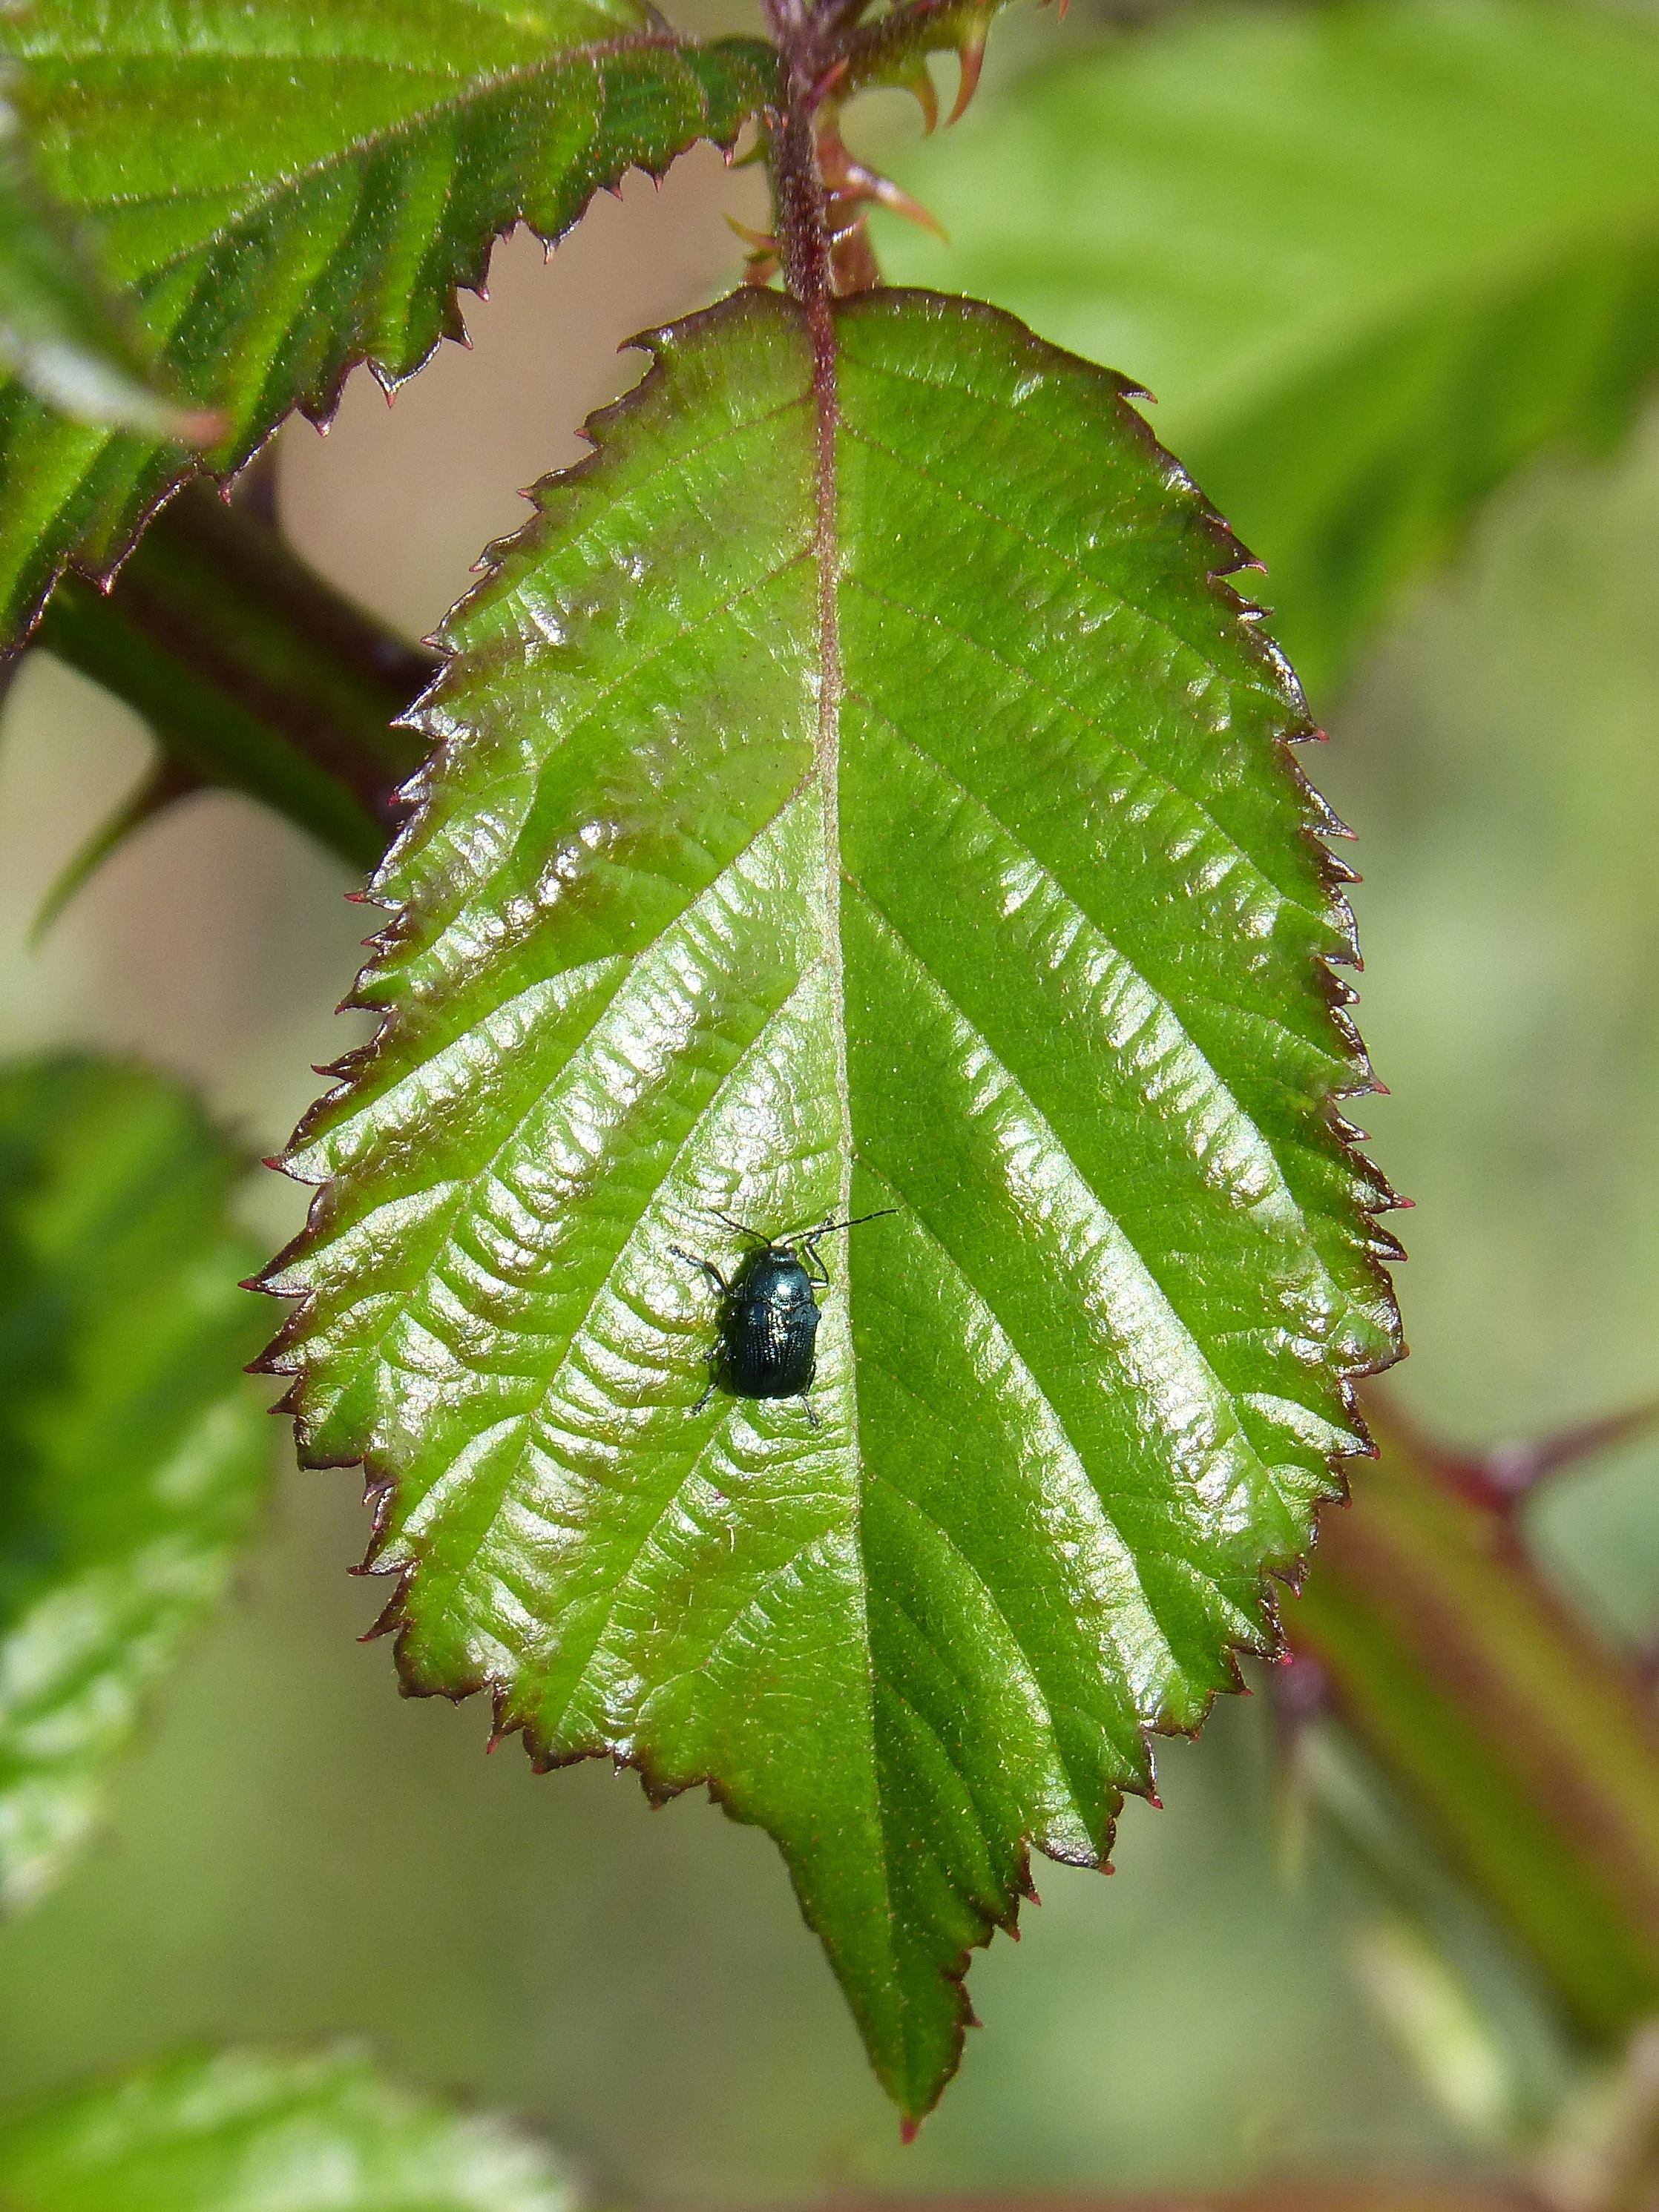
tree, branch, plant, leaf, flower, green, produce, botany, flora, close up, rainforest, tiny, deciduous, macro photography, flowering plant, green beetle, blackberry leaf, plant stem, woody plant, land plant